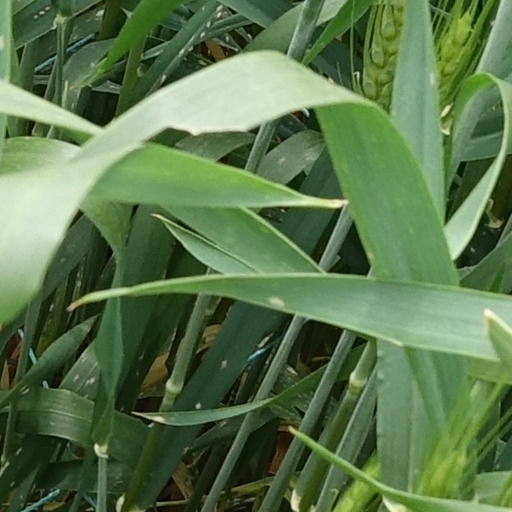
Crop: wheat